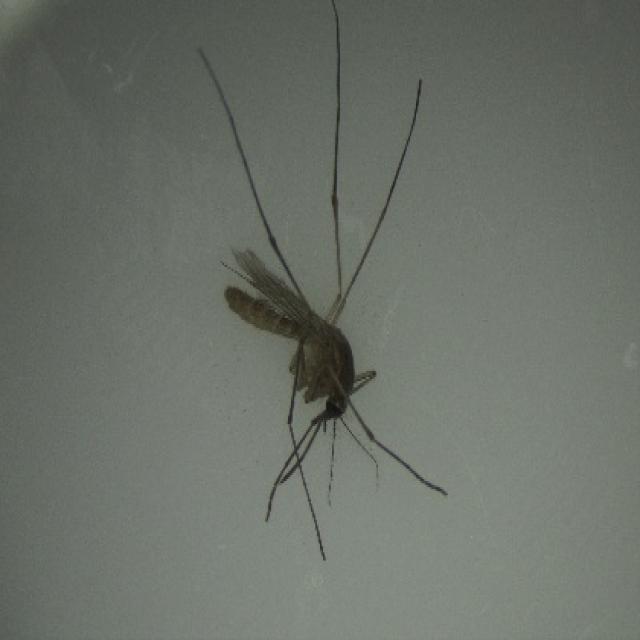
Species: culex_pipiens